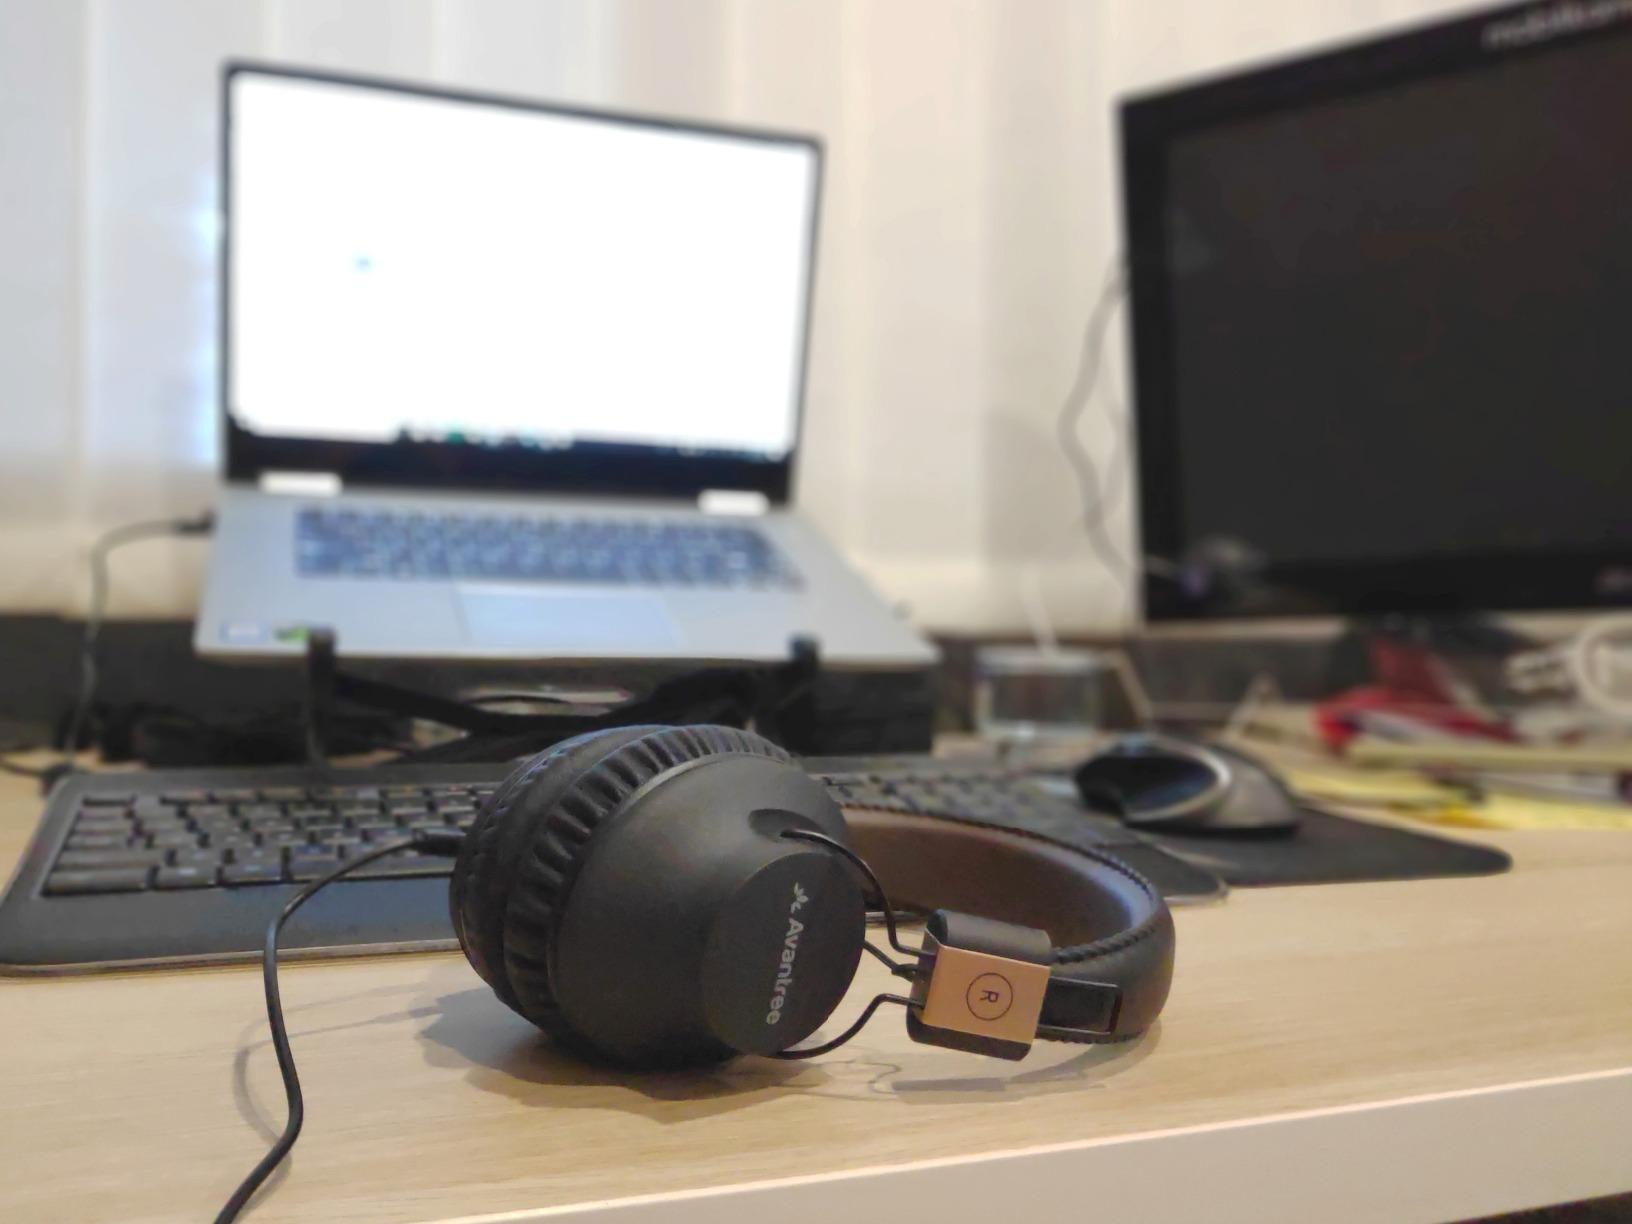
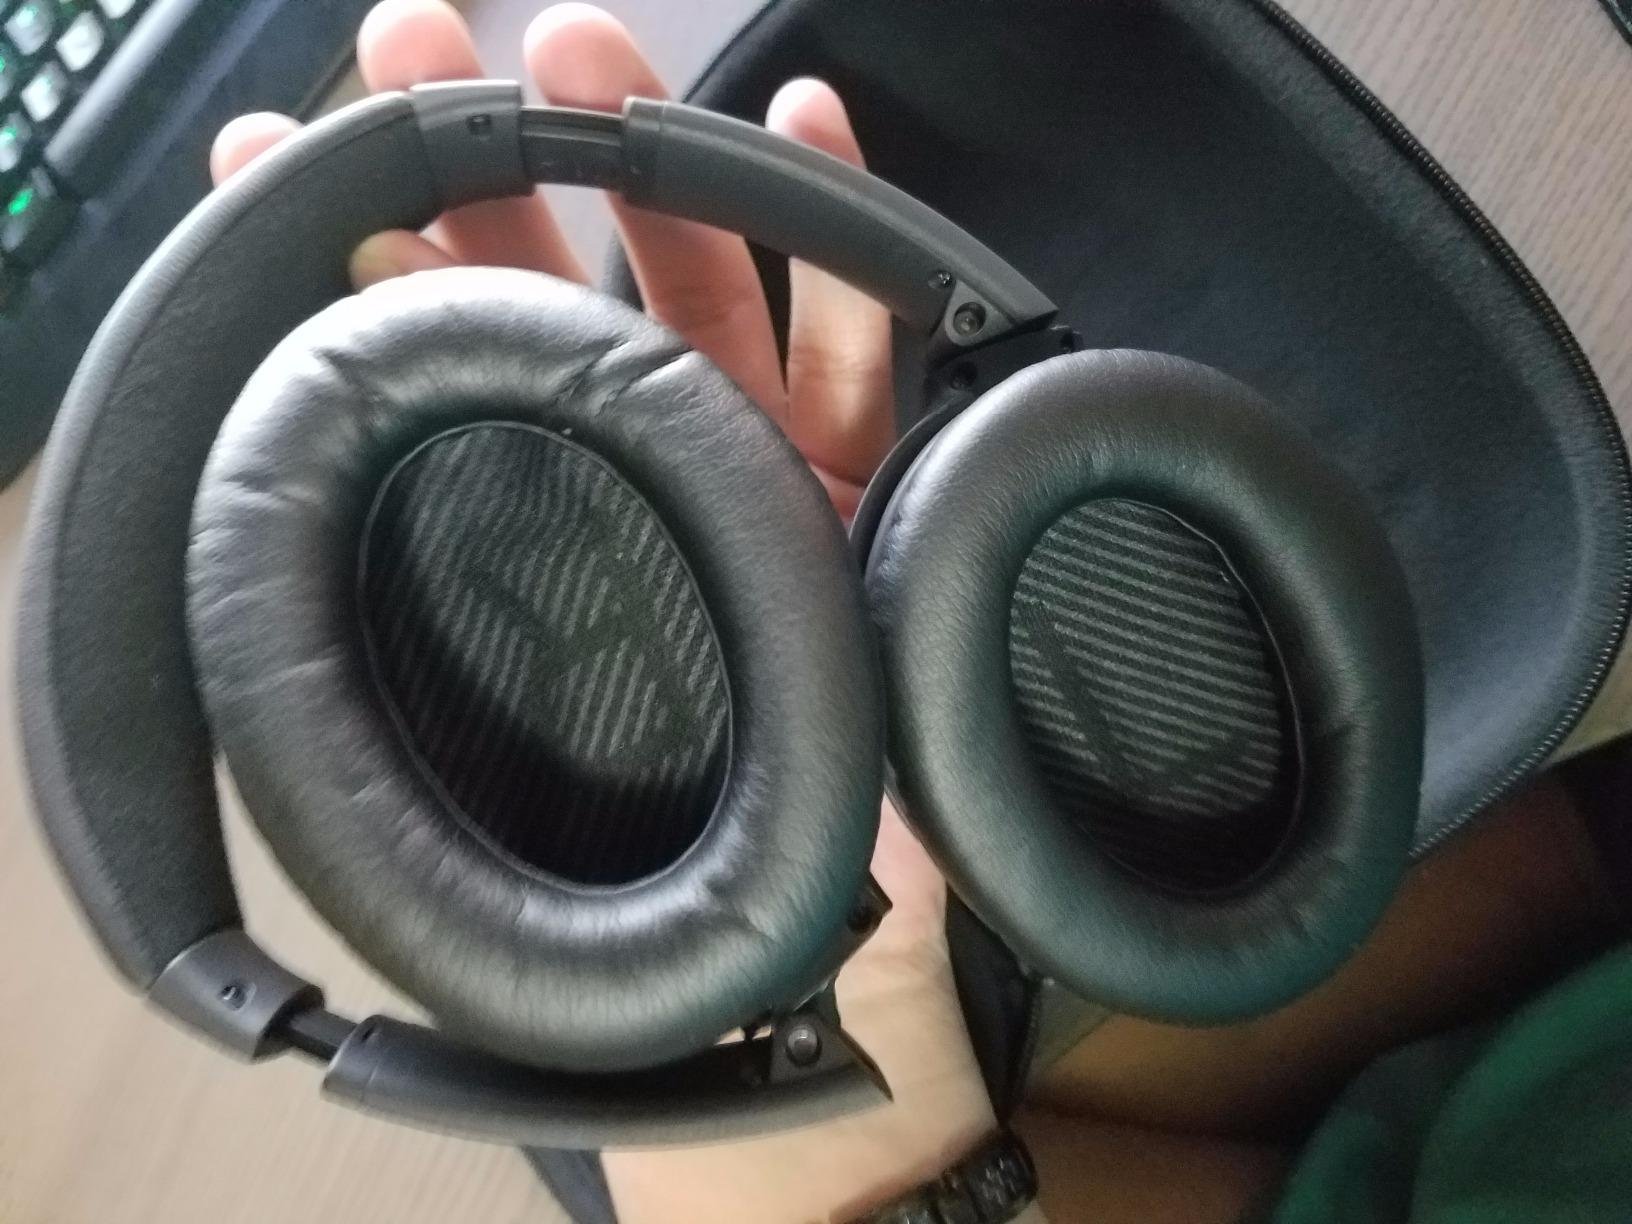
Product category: headphones
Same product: no